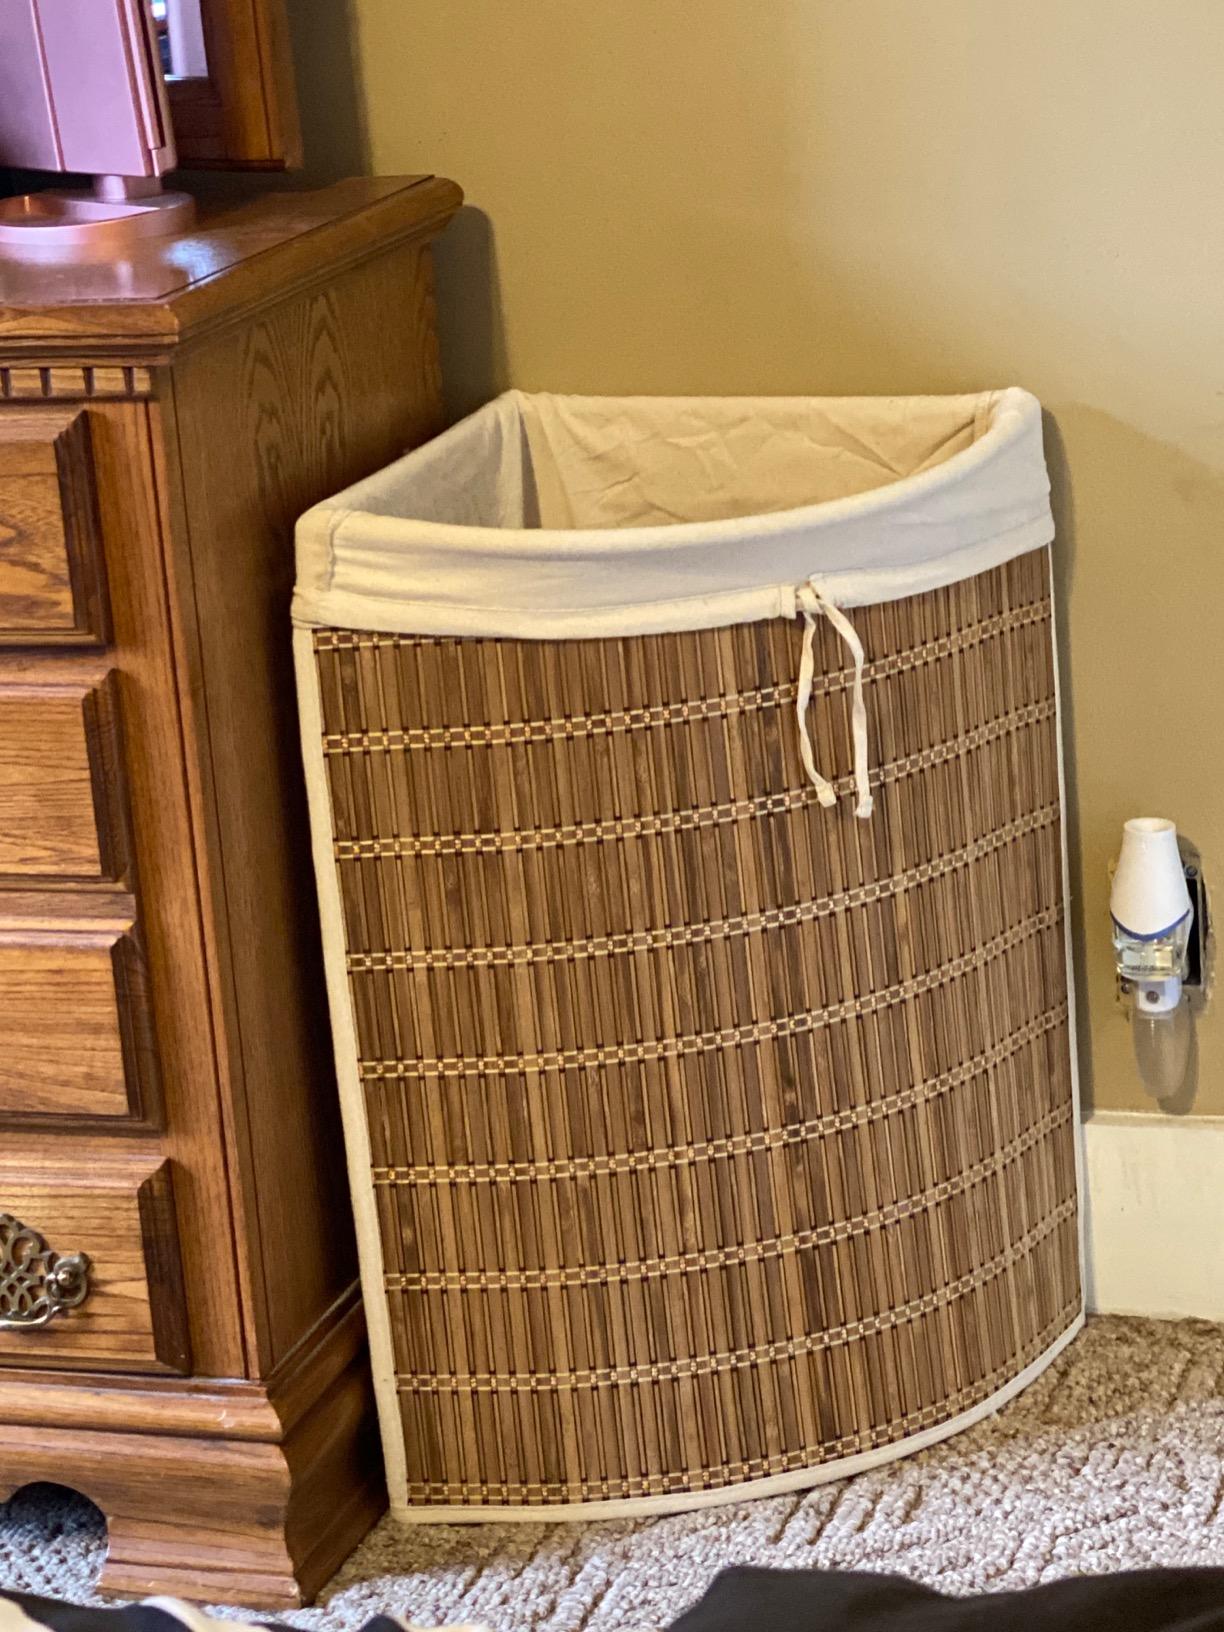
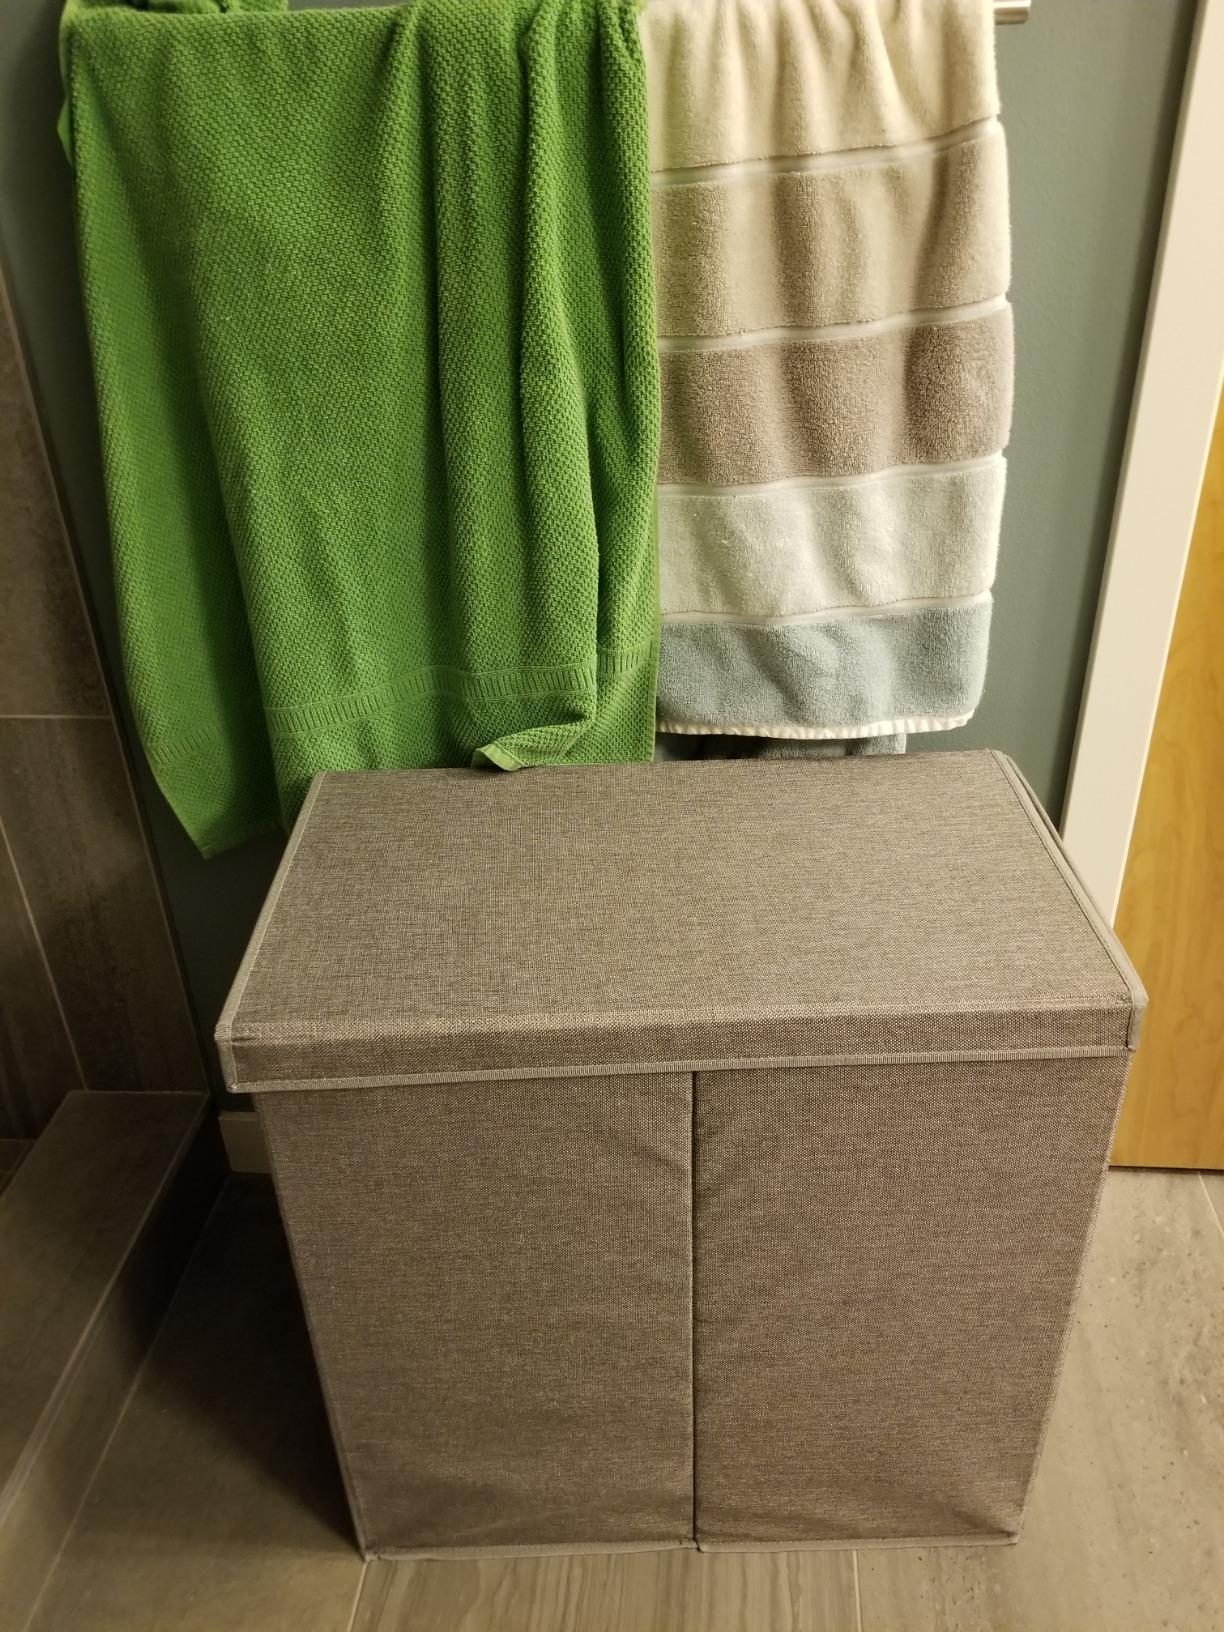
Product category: items_hamper
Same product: no